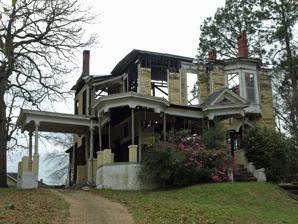
Building: Gay House (Montgomery, Alabama)
Country: United States of America
Year built: 1900
Historic house in Alabama, United States United States historic place Gay House U.S. National Register of Historic Places The Gay House in February 2012, following a fire Show map of Montgomery, Alabama Show map of Alabama Show map of the United States Location 230 Noble Ave., Montgomery, Alabama Coordinates 32°21′46″N 86°18′17″W / 32.36278°N 86.30472°W / 32.36278; -86.30472 Area 0.7 acres (0.28 ha) Built 1900 Architect Hugger Bros. Construction Co. Architectural style Queen Anne Demolished 2011 NRHP reference No. 75000325 Added to NRHP March 15, 1975 The Gay House was a historic Queen Anne style house in Montgomery, Alabama .  The two-story frame building was built by the Hugger Brothers Construction Company in 1900 for Charles Linn Gay.  Gay, born on November 8, 1862, was a Montgomery businessman.  He died on July 4, 1928. The house was added to the National Register of Historic Places on  March 15, 1975. It was mostly destroyed by fire in October 2007 and the remnants were sold for architectural salvage in July 2011. References Wikimedia Commons has media related to Gay House .